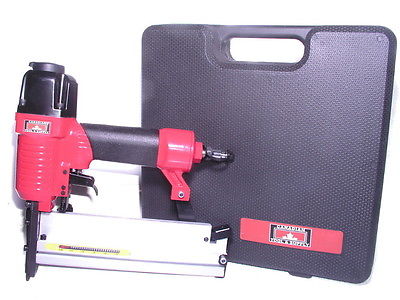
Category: stapler